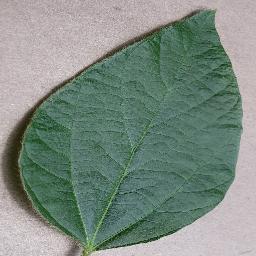
Label: Soybean___healthy